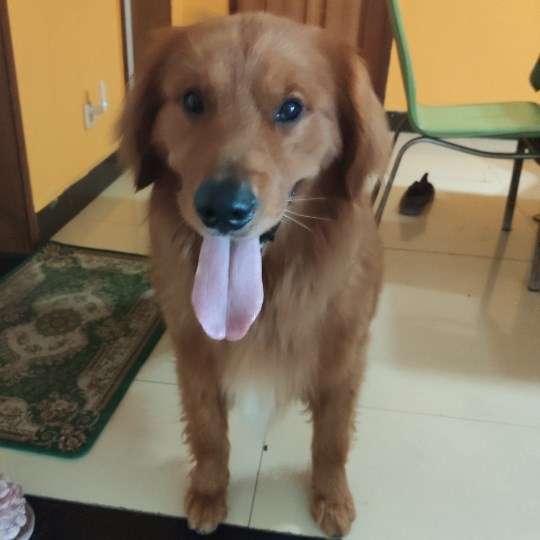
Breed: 5355-n000126-golden_retriever